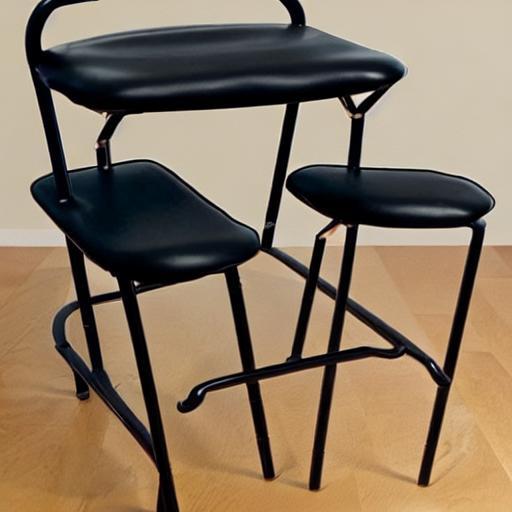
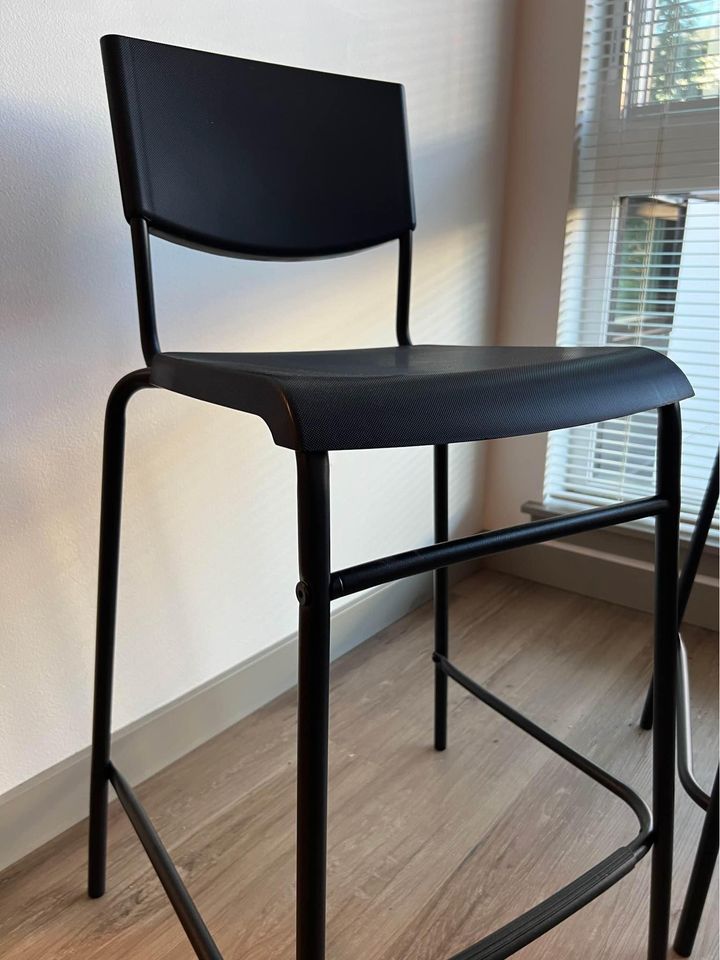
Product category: stool
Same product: no